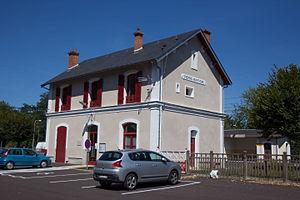
La gare de Pierre-Buffière / Commune de Pierre-Buffière / Haute-Vienne / France
La gare de Pierre-Buffière est une gare ferroviaire française sur la ligne des Aubrais - Orléans à Montauban-Ville-Bourbon, située sur la commune de Pierre-Buffière dans le département de la Haute-Vienne, en région Nouvelle-Aquitaine.